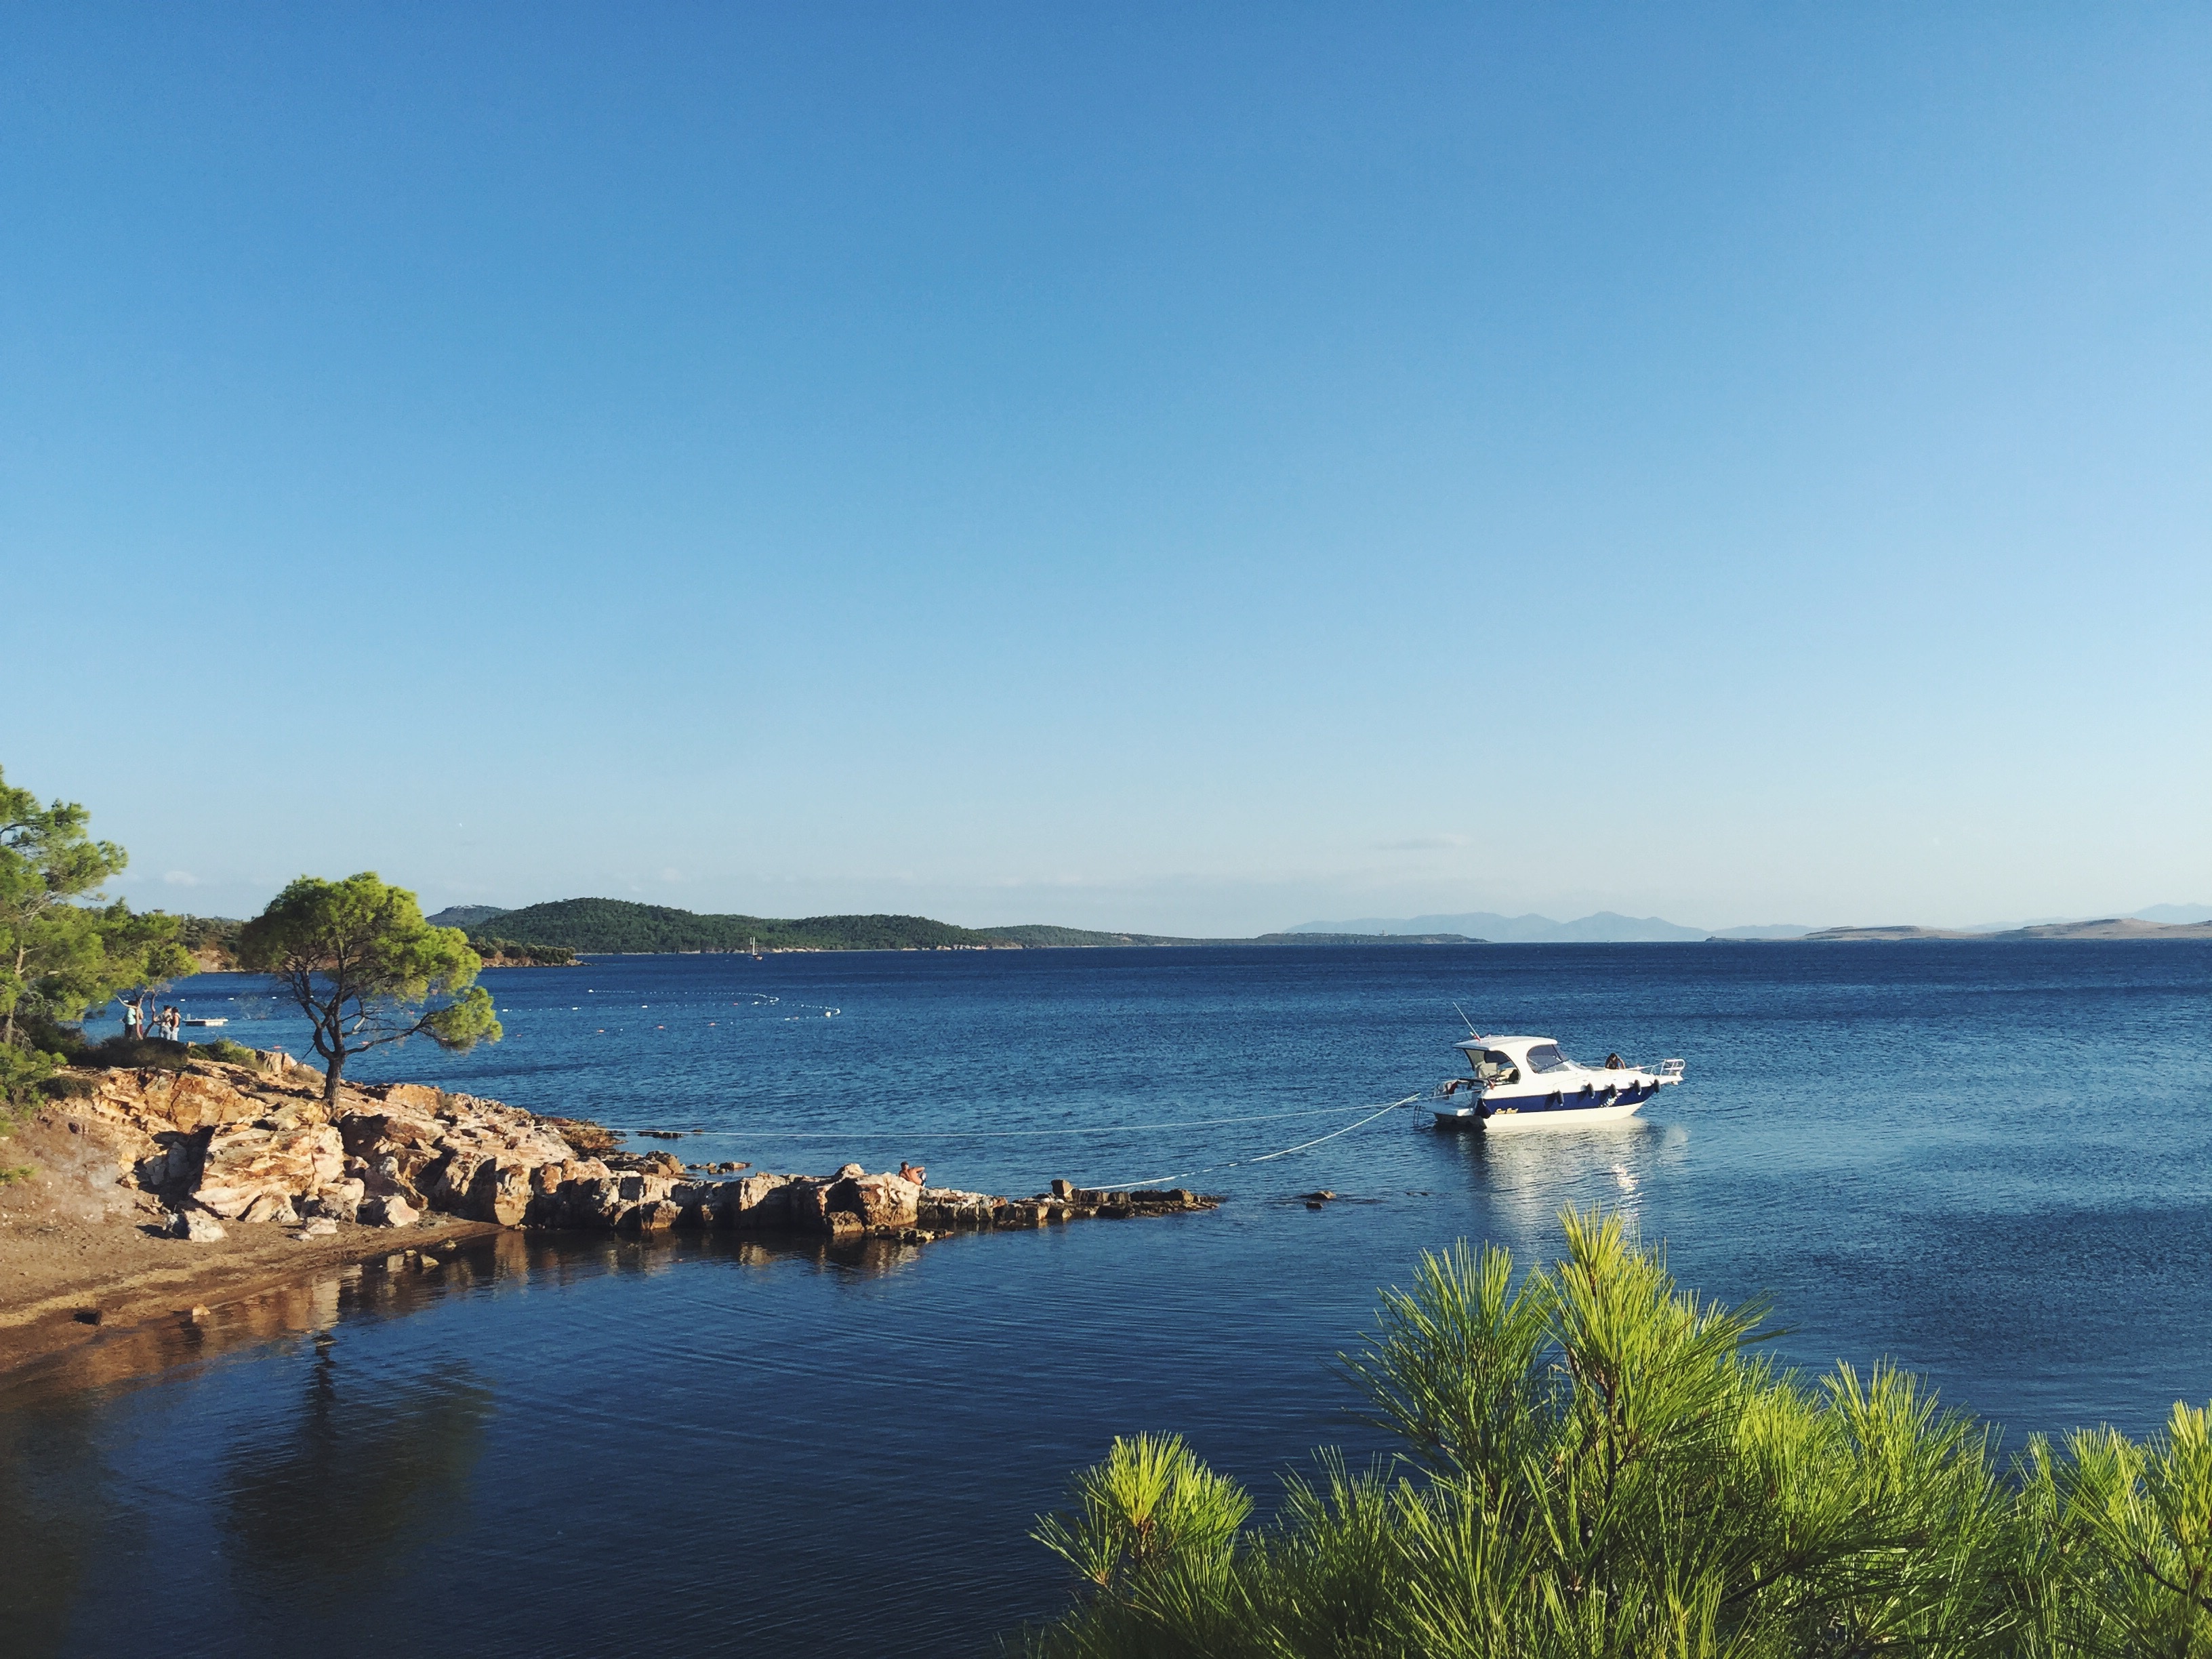
beach, sea, coast, water, ocean, horizon, shore, lake, vacation, cove, vehicle, lagoon, bay, body of water, cape